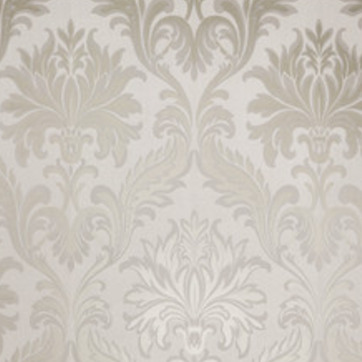
Material: wallpaper